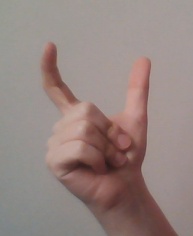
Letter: nun